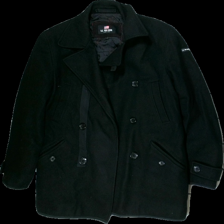
View: front
Type: Jacket
Category: Men
Brand: Not in the list
Brand text on label: U.S. POLO ASSN.
Colors: Black
Material: Unknown
Size: L
Season: Autumn
Price range: 100-150
Recommended usage: Reuse